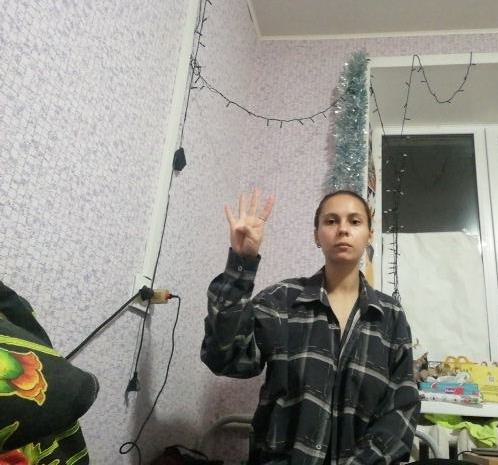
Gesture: four